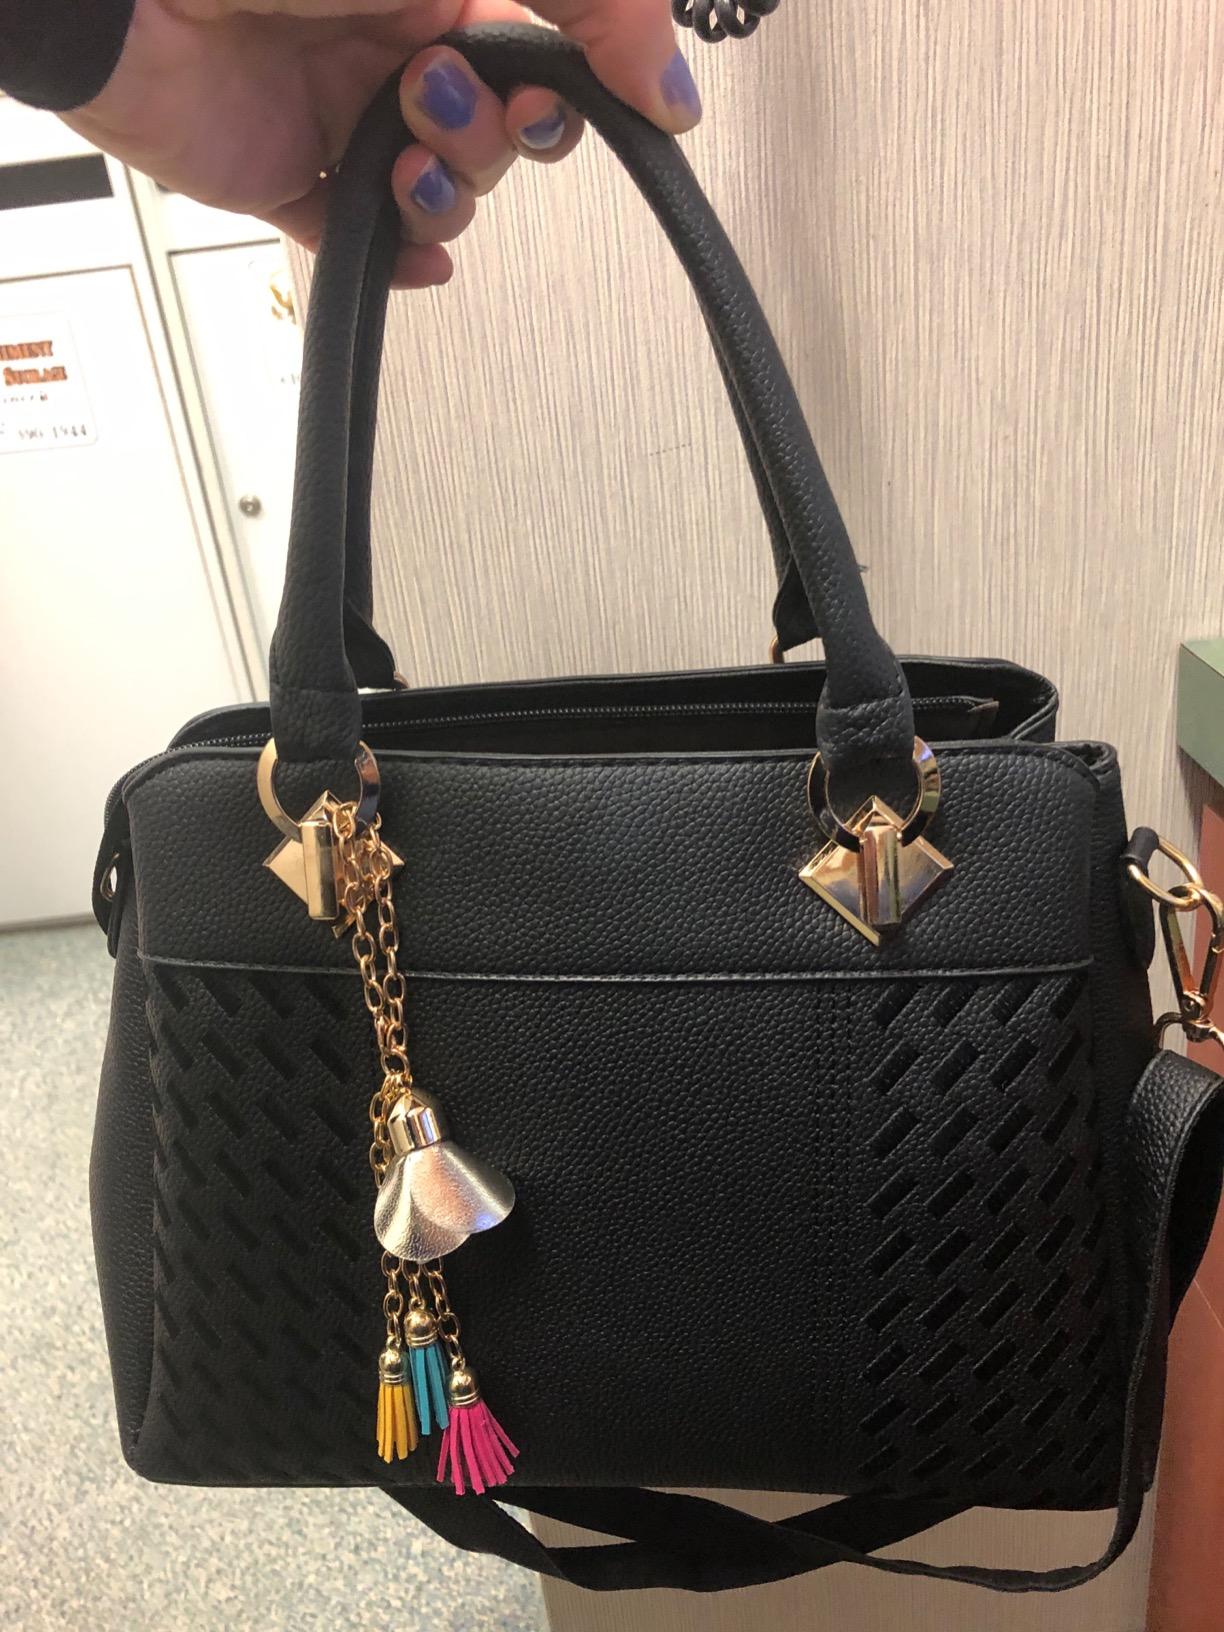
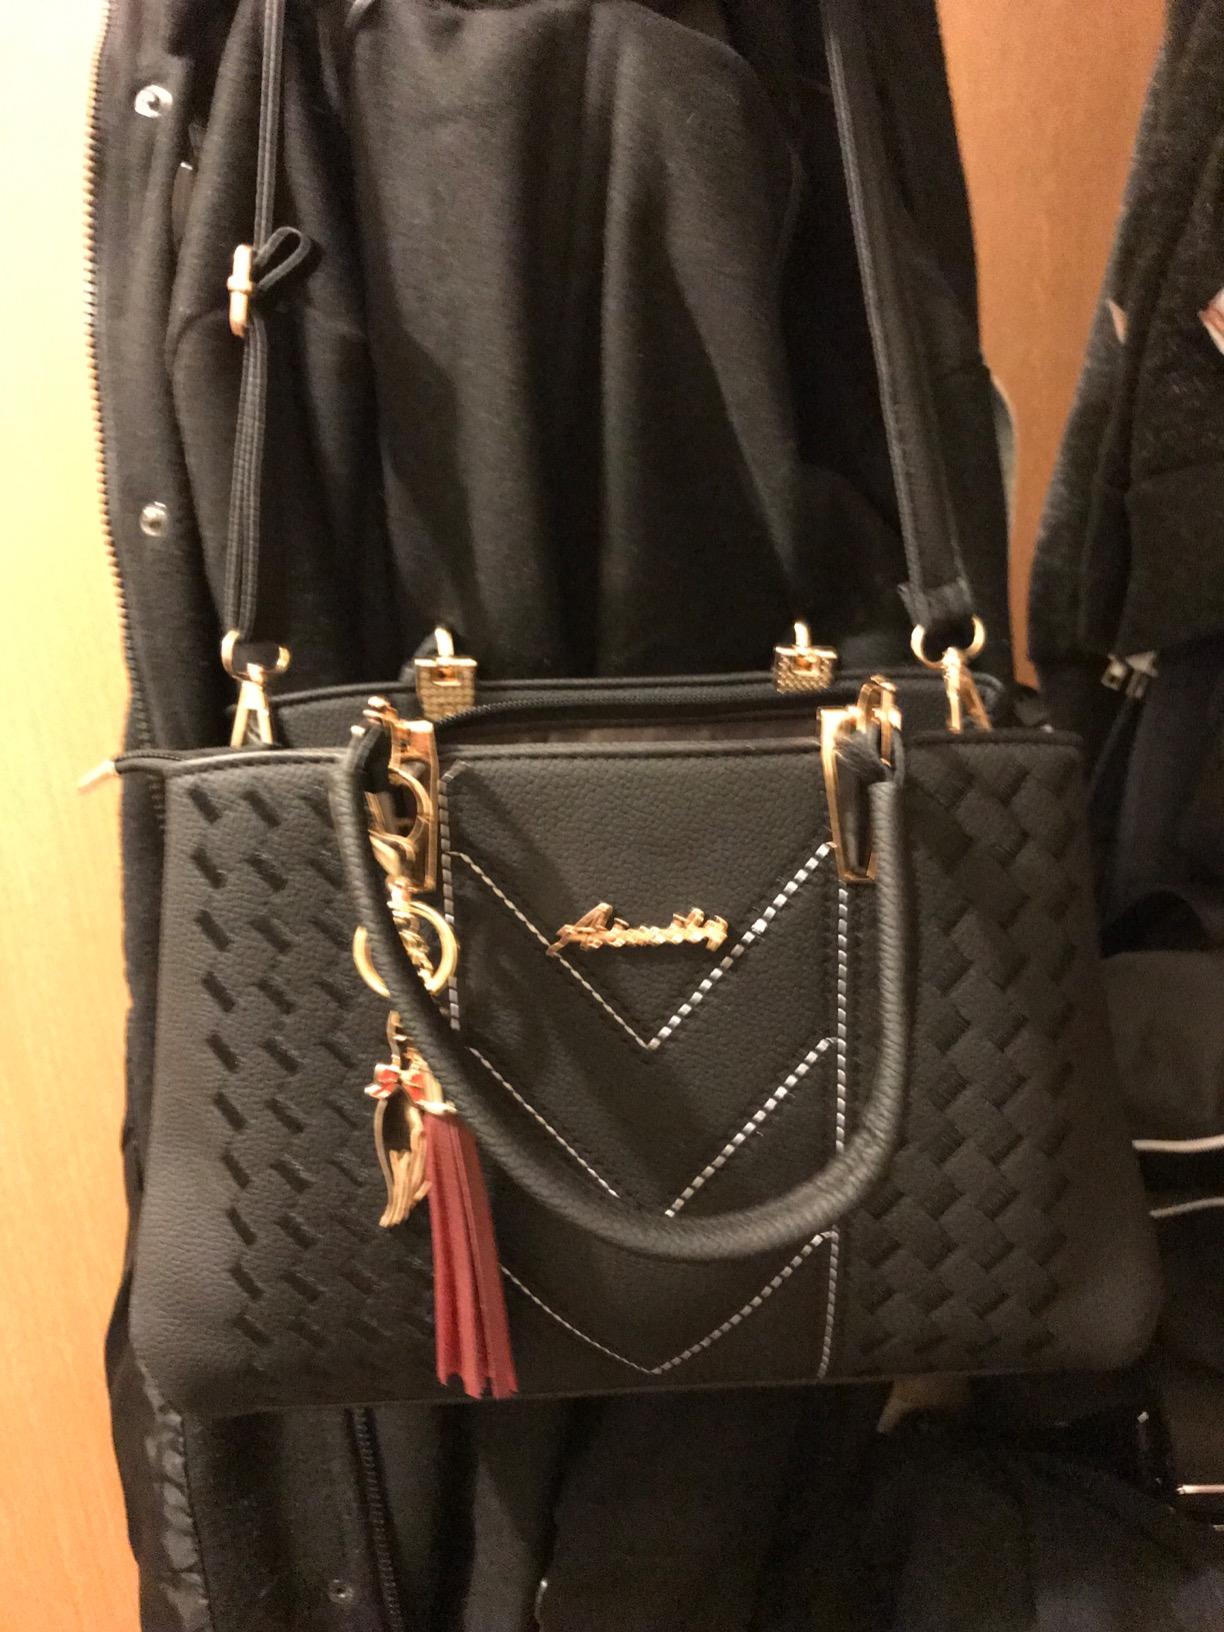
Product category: accessories_handbag
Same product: no